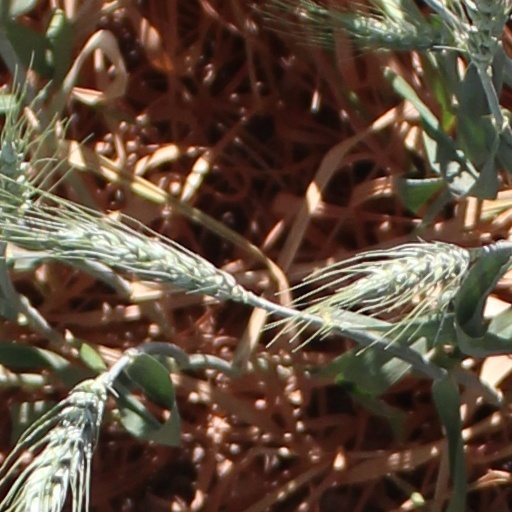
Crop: wheat